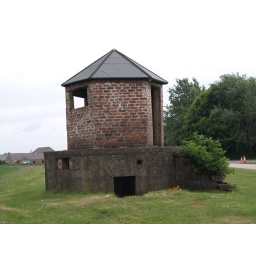
Tried to find the seagull trenches but in the middle of a dense field of oil seed rape in flower